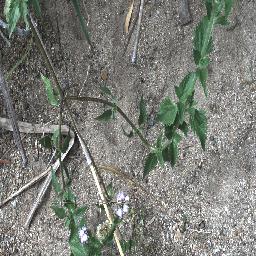
Label: siam_weed